Dirk Brouwer (architect)

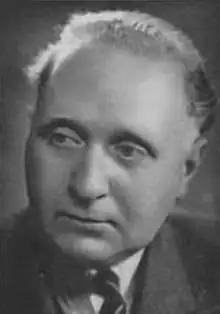
D. Brouwer

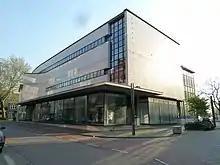
Former HEMA store, Heerlen (1939)

1899 in Alkmaar – November 17, 1941 in Overveen) was a Dutch architect. His father was a concierge at a local technical school.